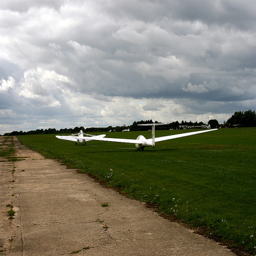
The plane is sitting in the green grass.
Two planes parked next to a runway on the grass.
Several gliders parked on an grassy field beside a paved surface.
Two white planes parked in a large green field.
An airplane has long wings on some dark green grass.